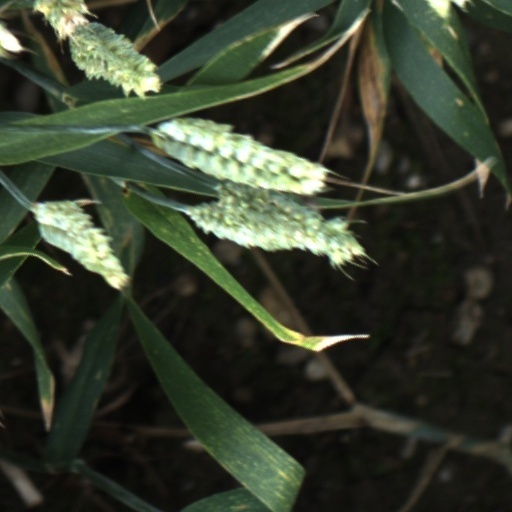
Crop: wheat